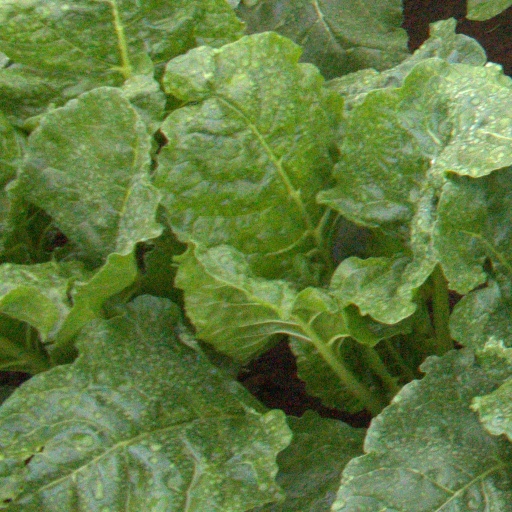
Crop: sugar beet